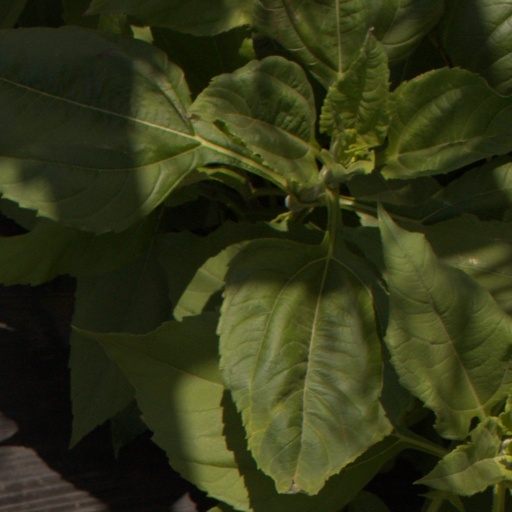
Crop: Jerusalem artichoke